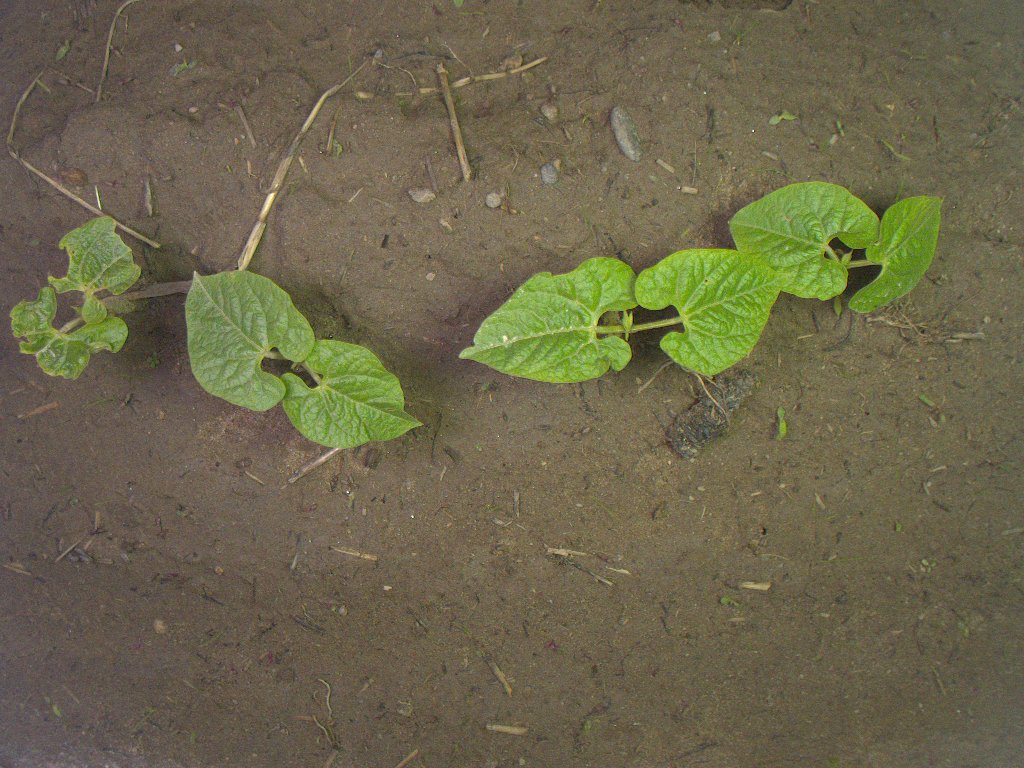
Crop: bean
Objects: bean, bean, bean, bean